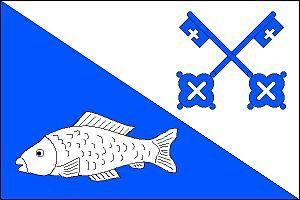
Jistebník est une commune du district de Nový Jičín, dans la région de Moravie-Silésie, en République tchèque. Sa population s'élevait à 1 537 habitants en 2018.